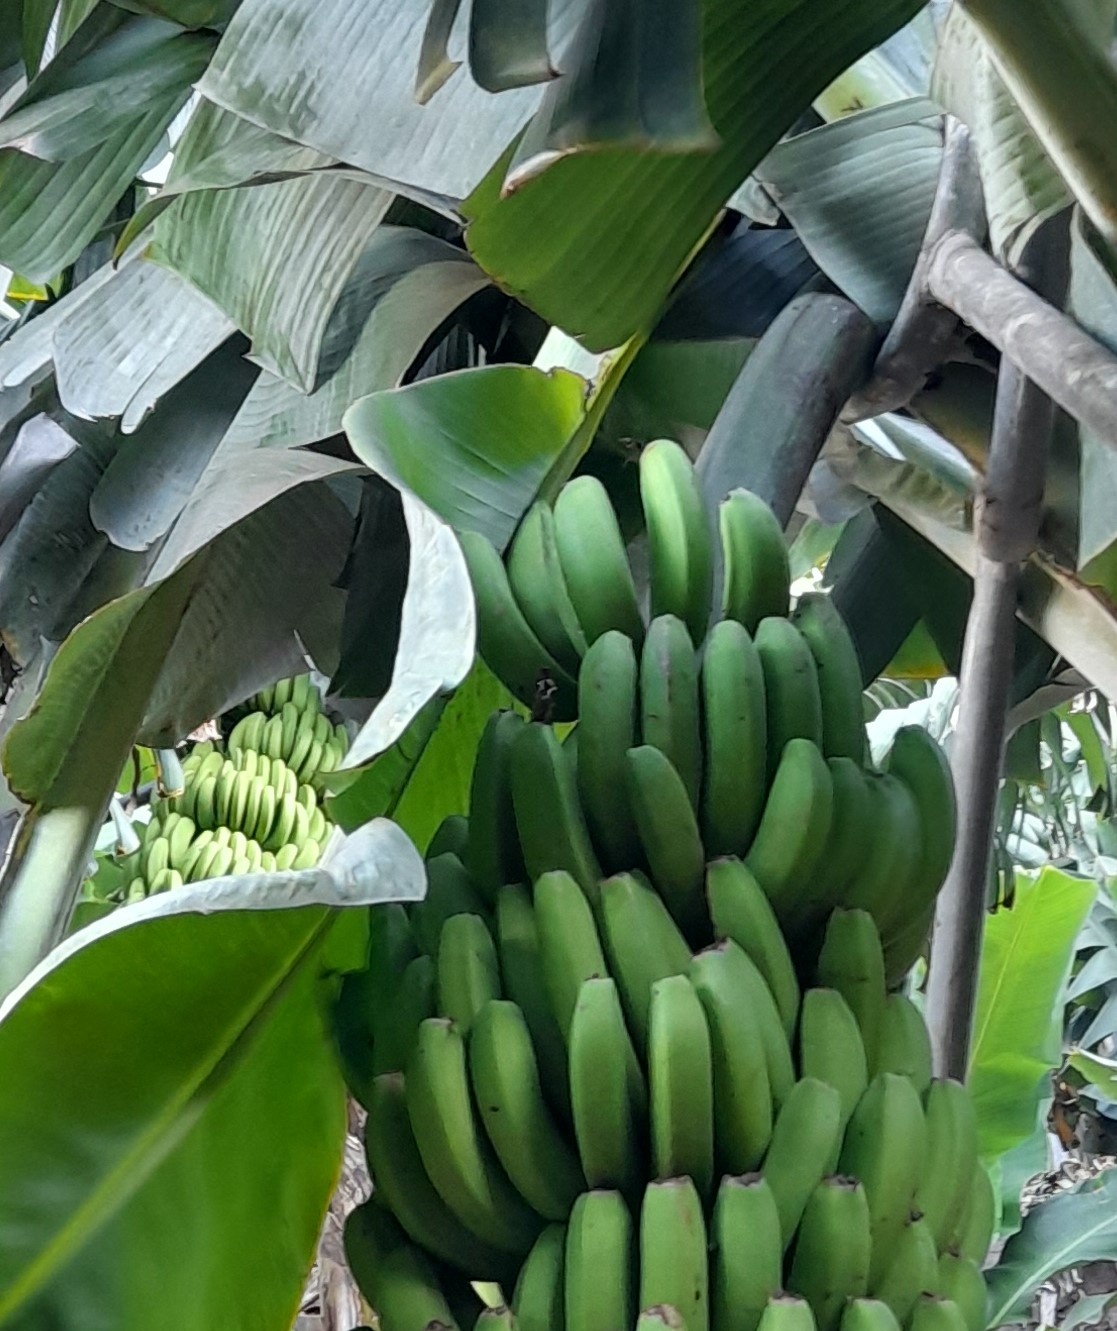
Label: Keep